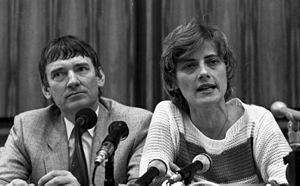
Otto Georg Schily, né le 20 juillet 1932 à Bochum, est un homme politique allemand. Il est membre du Parti social-démocrate d'Allemagne.